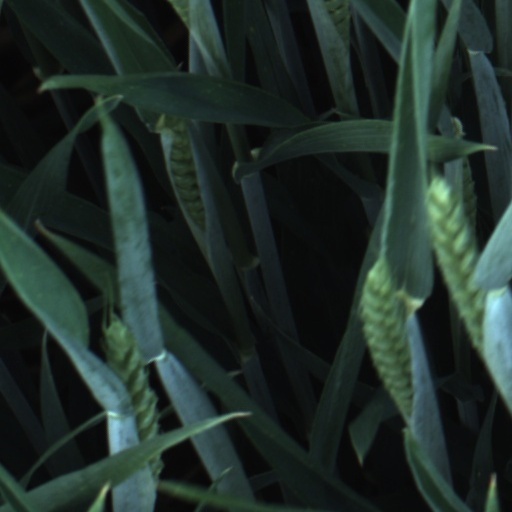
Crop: wheat